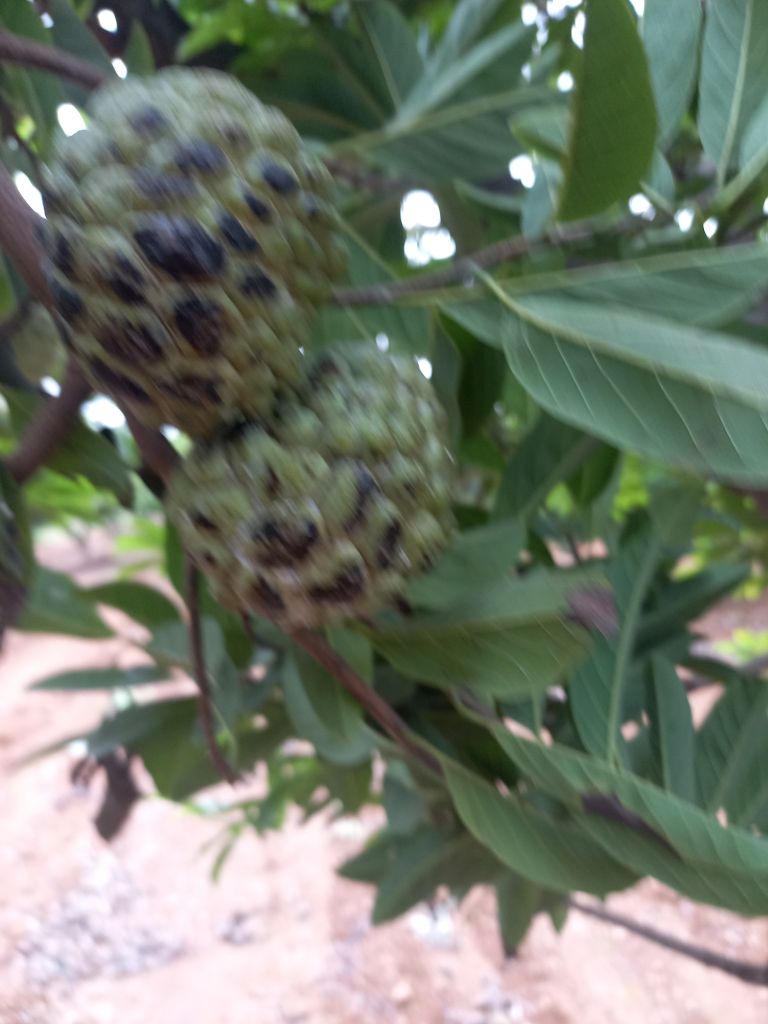
Disease label: Blank Canker